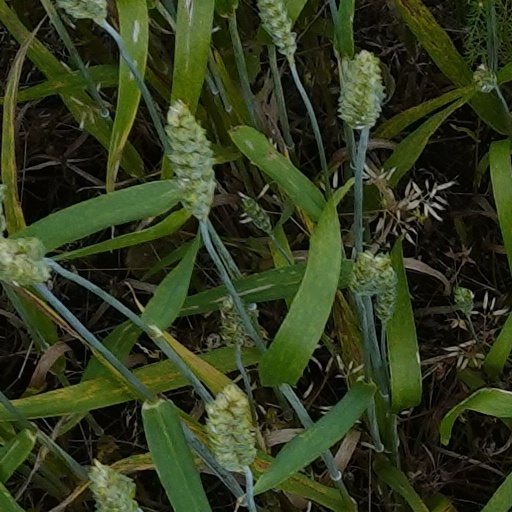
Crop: wheat